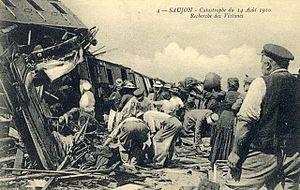
Catastrophe ferroviaire de Saujon (1910)
L’accident ferroviaire de Saujon a eu lieu le dimanche 14 août 1910 en France, sur le réseau de l'État, à l'entrée de la gare de cette ville du département de la Charente-Inférieure lorsqu'un train de voyageurs allant de Bordeaux à Royan prit en écharpe un train de marchandises de sens opposé imparfaitement garé sur une voie d'évitement. Survenant moins de deux mois après un autre grave accident à Villepreux sur le même réseau, il suscita l'émotion par son bilan encore plus lourd, et relança les controverses sur l'exercice d'activités industrielles et commerciales par les personnes publiques.
Saujon est une commune du Sud-Ouest de la France, située dans le département de la Charente-Maritime. Ses habitants sont appelés les Saujonnais et les Saujonnaises.